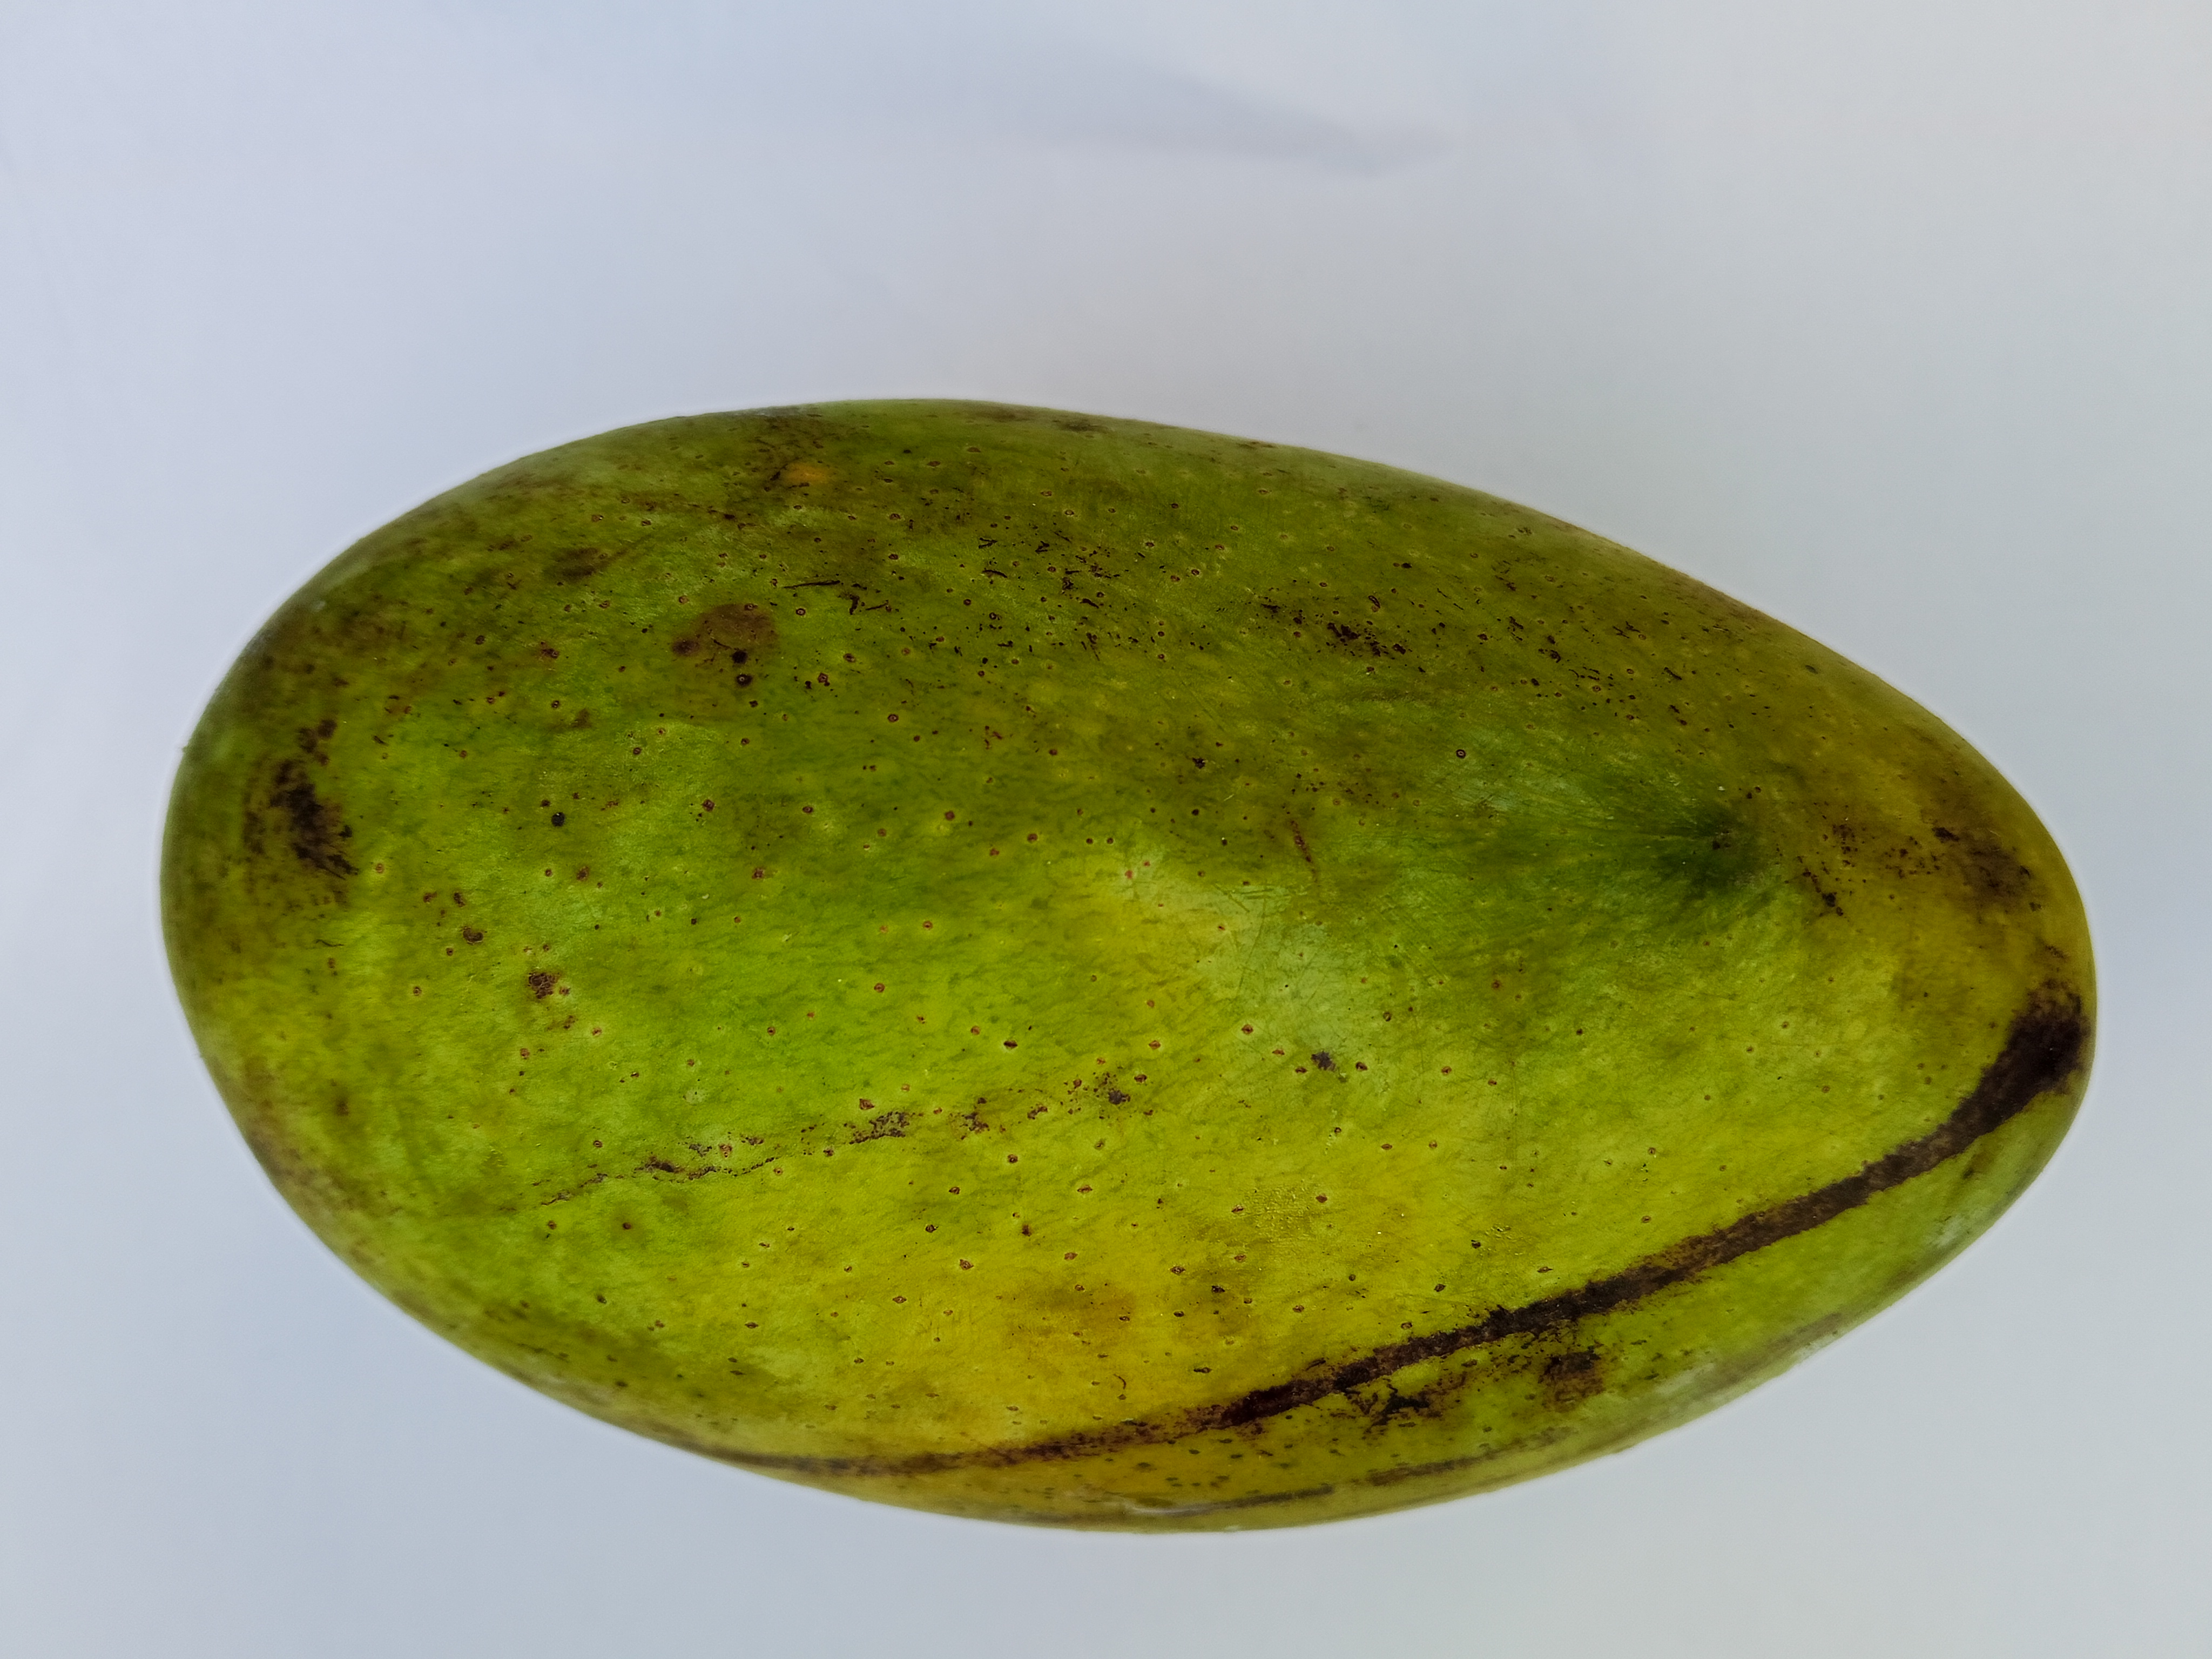
Mango variety: Fazli